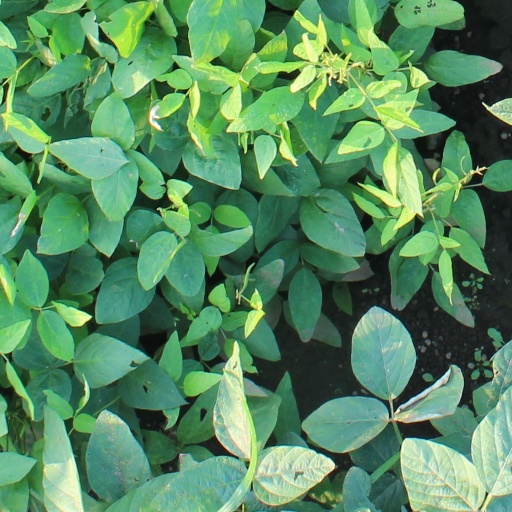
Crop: soybean